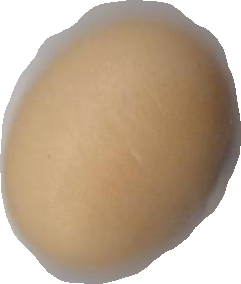
Variety: Anjasmoro